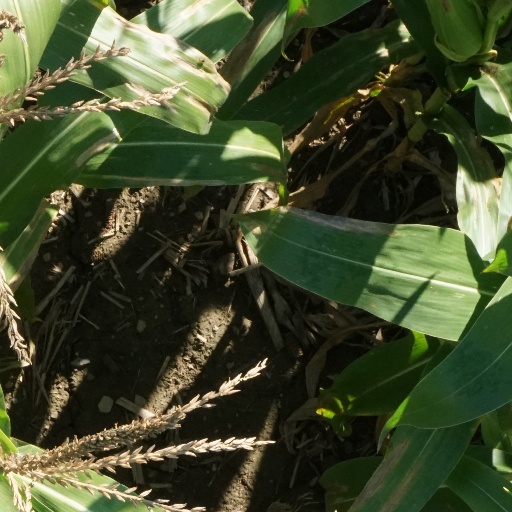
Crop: maize; corn